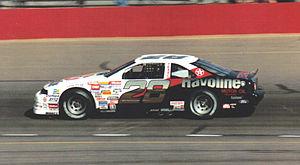
Davey Allison est un pilote américain de NASCAR né le 25 février 1961 à Hollywood, Floride, et mort le 13 juillet 1993 à Birmingham, Alabama.